Fergal O'Byrne

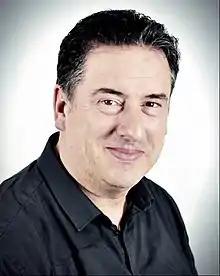
Fergal O'Byrne

Fergal O'Byrne is a writer from Dublin, Ireland who now lives in Copenhagen, Denmark. Two of his stage plays have won awards at Listowel Writers' Week.